Frederick William Adolf, Prince of Nassau-Siegen

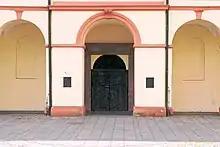
The entrance to the "Fürstengruft" in Siegen. Photo: Bob Ionescu, 2009.

In 1703, the Catholic Fürst William Hyacinth had his part of the city separated from the Reformed part, although the city was actually jointly owned, and at the lower end of "Burgstraße" he had a wall and a gate constructed, which was always guarded by two picket guards. At the same time, he had a tower built next to the wall enclosing the "Hasengarten", which was flattened at the top and on which stood a statue of the Virgin Mary and was therefore popularly known as "die platte Merge" (the flat virgin). The tower was equipped with two cannons aimed at the "Residenz" of the Reformed princely family in the "Nassauischer Hof". Frederick William Adolf repeatedly tried – through the mediation his relatives Fürst William II of Nassau-Dillenburg and Fürst Francis Alexander of Nassau-Hadamar – to reach an amicable settlement with William Hyacinth, but the latter remained unapproachable. His servants dared to assault citizens of Siegen in the streets and in some cases to inflict life-threatening injuries. Therefore, Frederick William Adolf finally requested the intervention of King Frederick I of Prussia in his capacity as member of the Westphalian Circle. Prussian troops then entered Siegen and temporarily (18 January – 24 February 1705) secured the rights of the population. During this period, the citizens destroyed "die platte Merge".